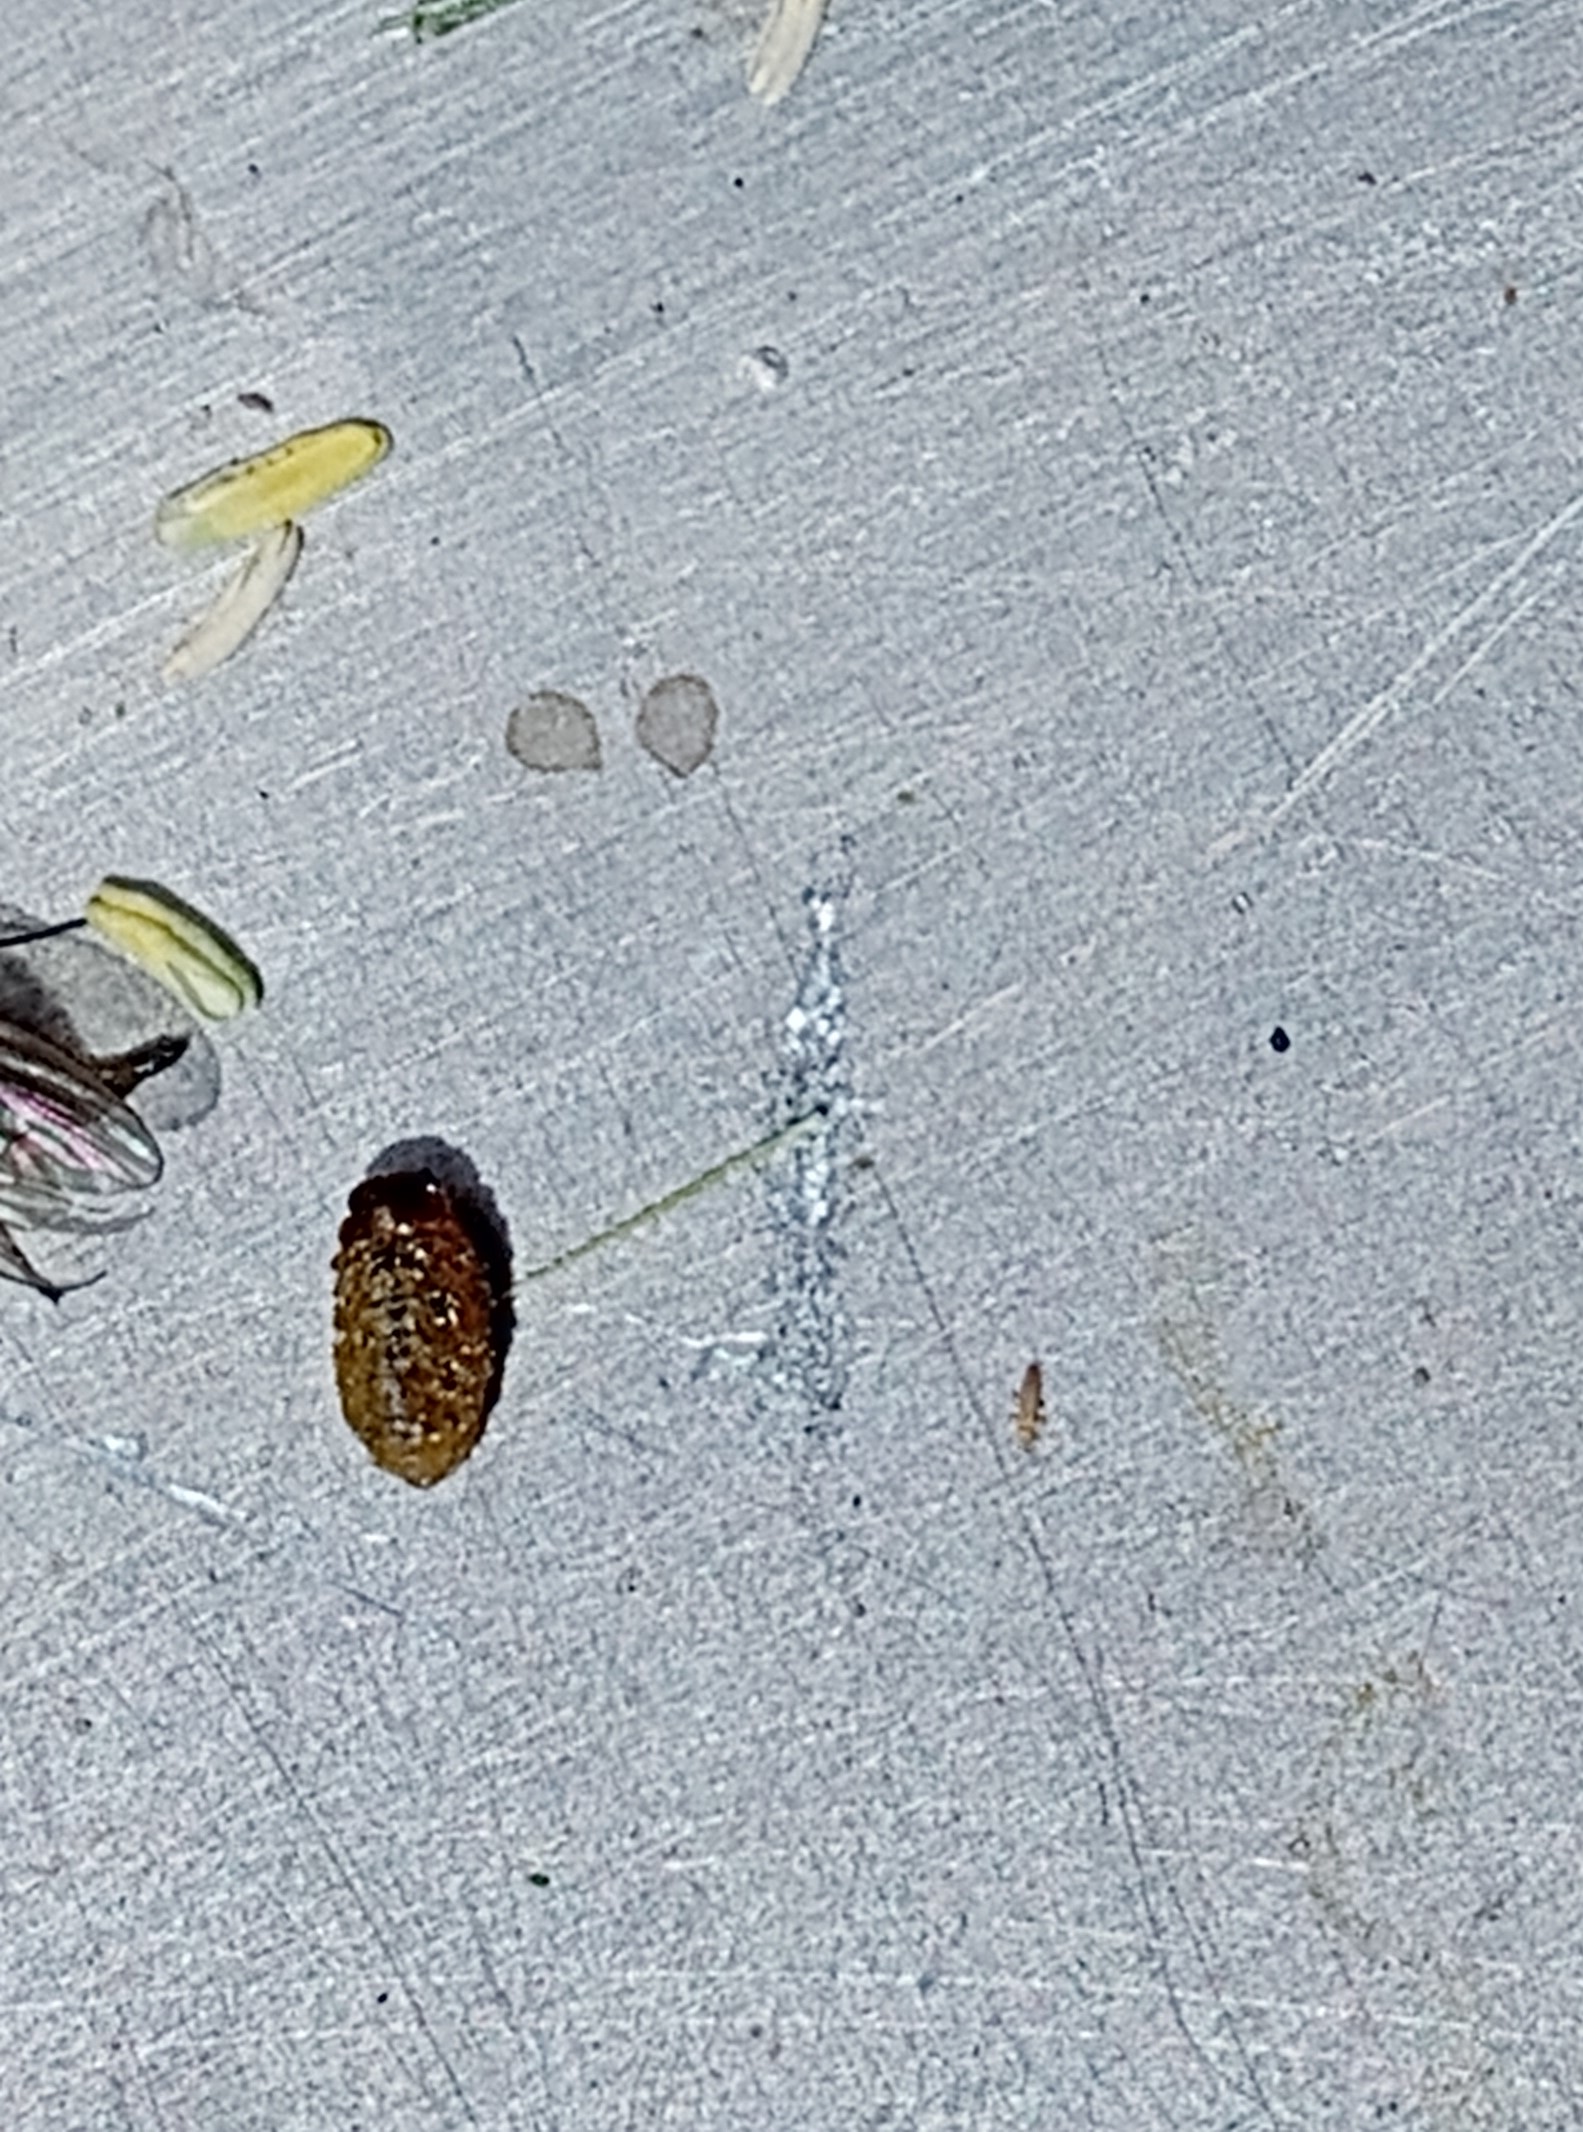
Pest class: cereal_leaf_beetle